Accretion disk

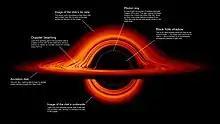
The hot accretion disc of a black hole, showing the relativistic effects imposed on light when it is emitted in regions subject to extreme gravitation. This image is the result of NASA simulations and shows a view from outside the horizon of a Schwarzschild black hole.

An accretion disk is a structure (often a circumstellar disk) formed by diffuse material in orbital motion around a massive central body. The central body is most frequently a star. Friction, uneven irradiance, magnetohydrodynamic effects, and other forces induce instabilities causing orbiting material in the disk to spiral inward toward the central body. Gravitational and frictional forces compress and raise the temperature of the material, causing the emission of electromagnetic radiation. The frequency range of that radiation depends on the central object's mass. Accretion disks of young stars and protostars radiate in the infrared; those around neutron stars and black holes in the X-ray part of the spectrum. The study of oscillation modes in accretion disks is referred to as diskoseismology.